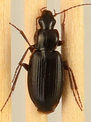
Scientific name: Calathus advena
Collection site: Rocky Mountains NEON (RMNP), plot RMNP_008